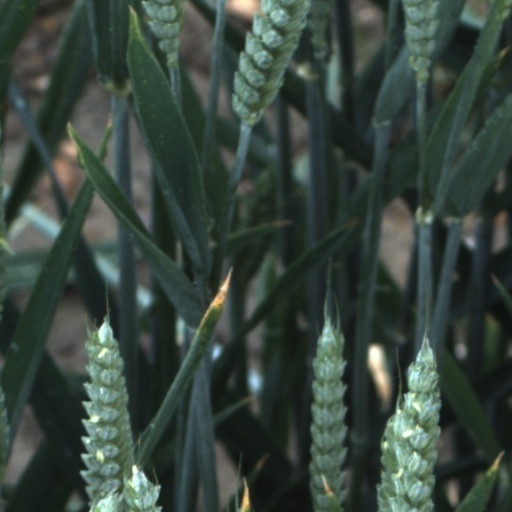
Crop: wheat